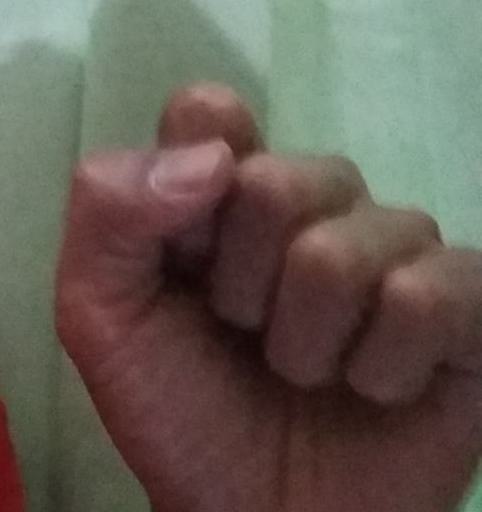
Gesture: fist